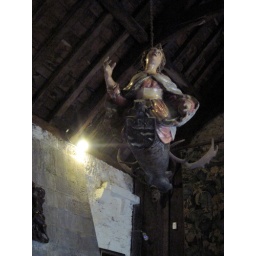
These strange German chandeliers were all over the castle -- deer antlers combined with ship's head-like female figures.